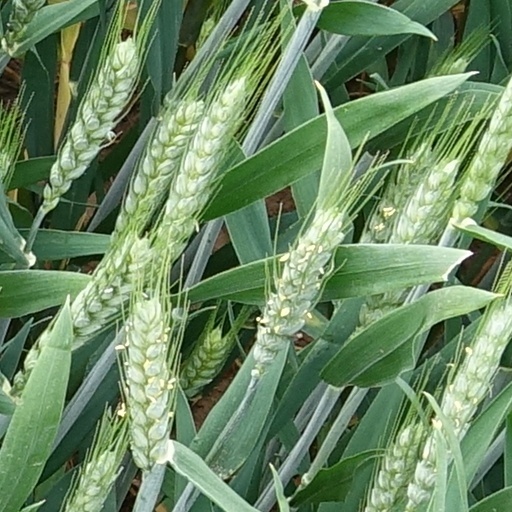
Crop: wheat